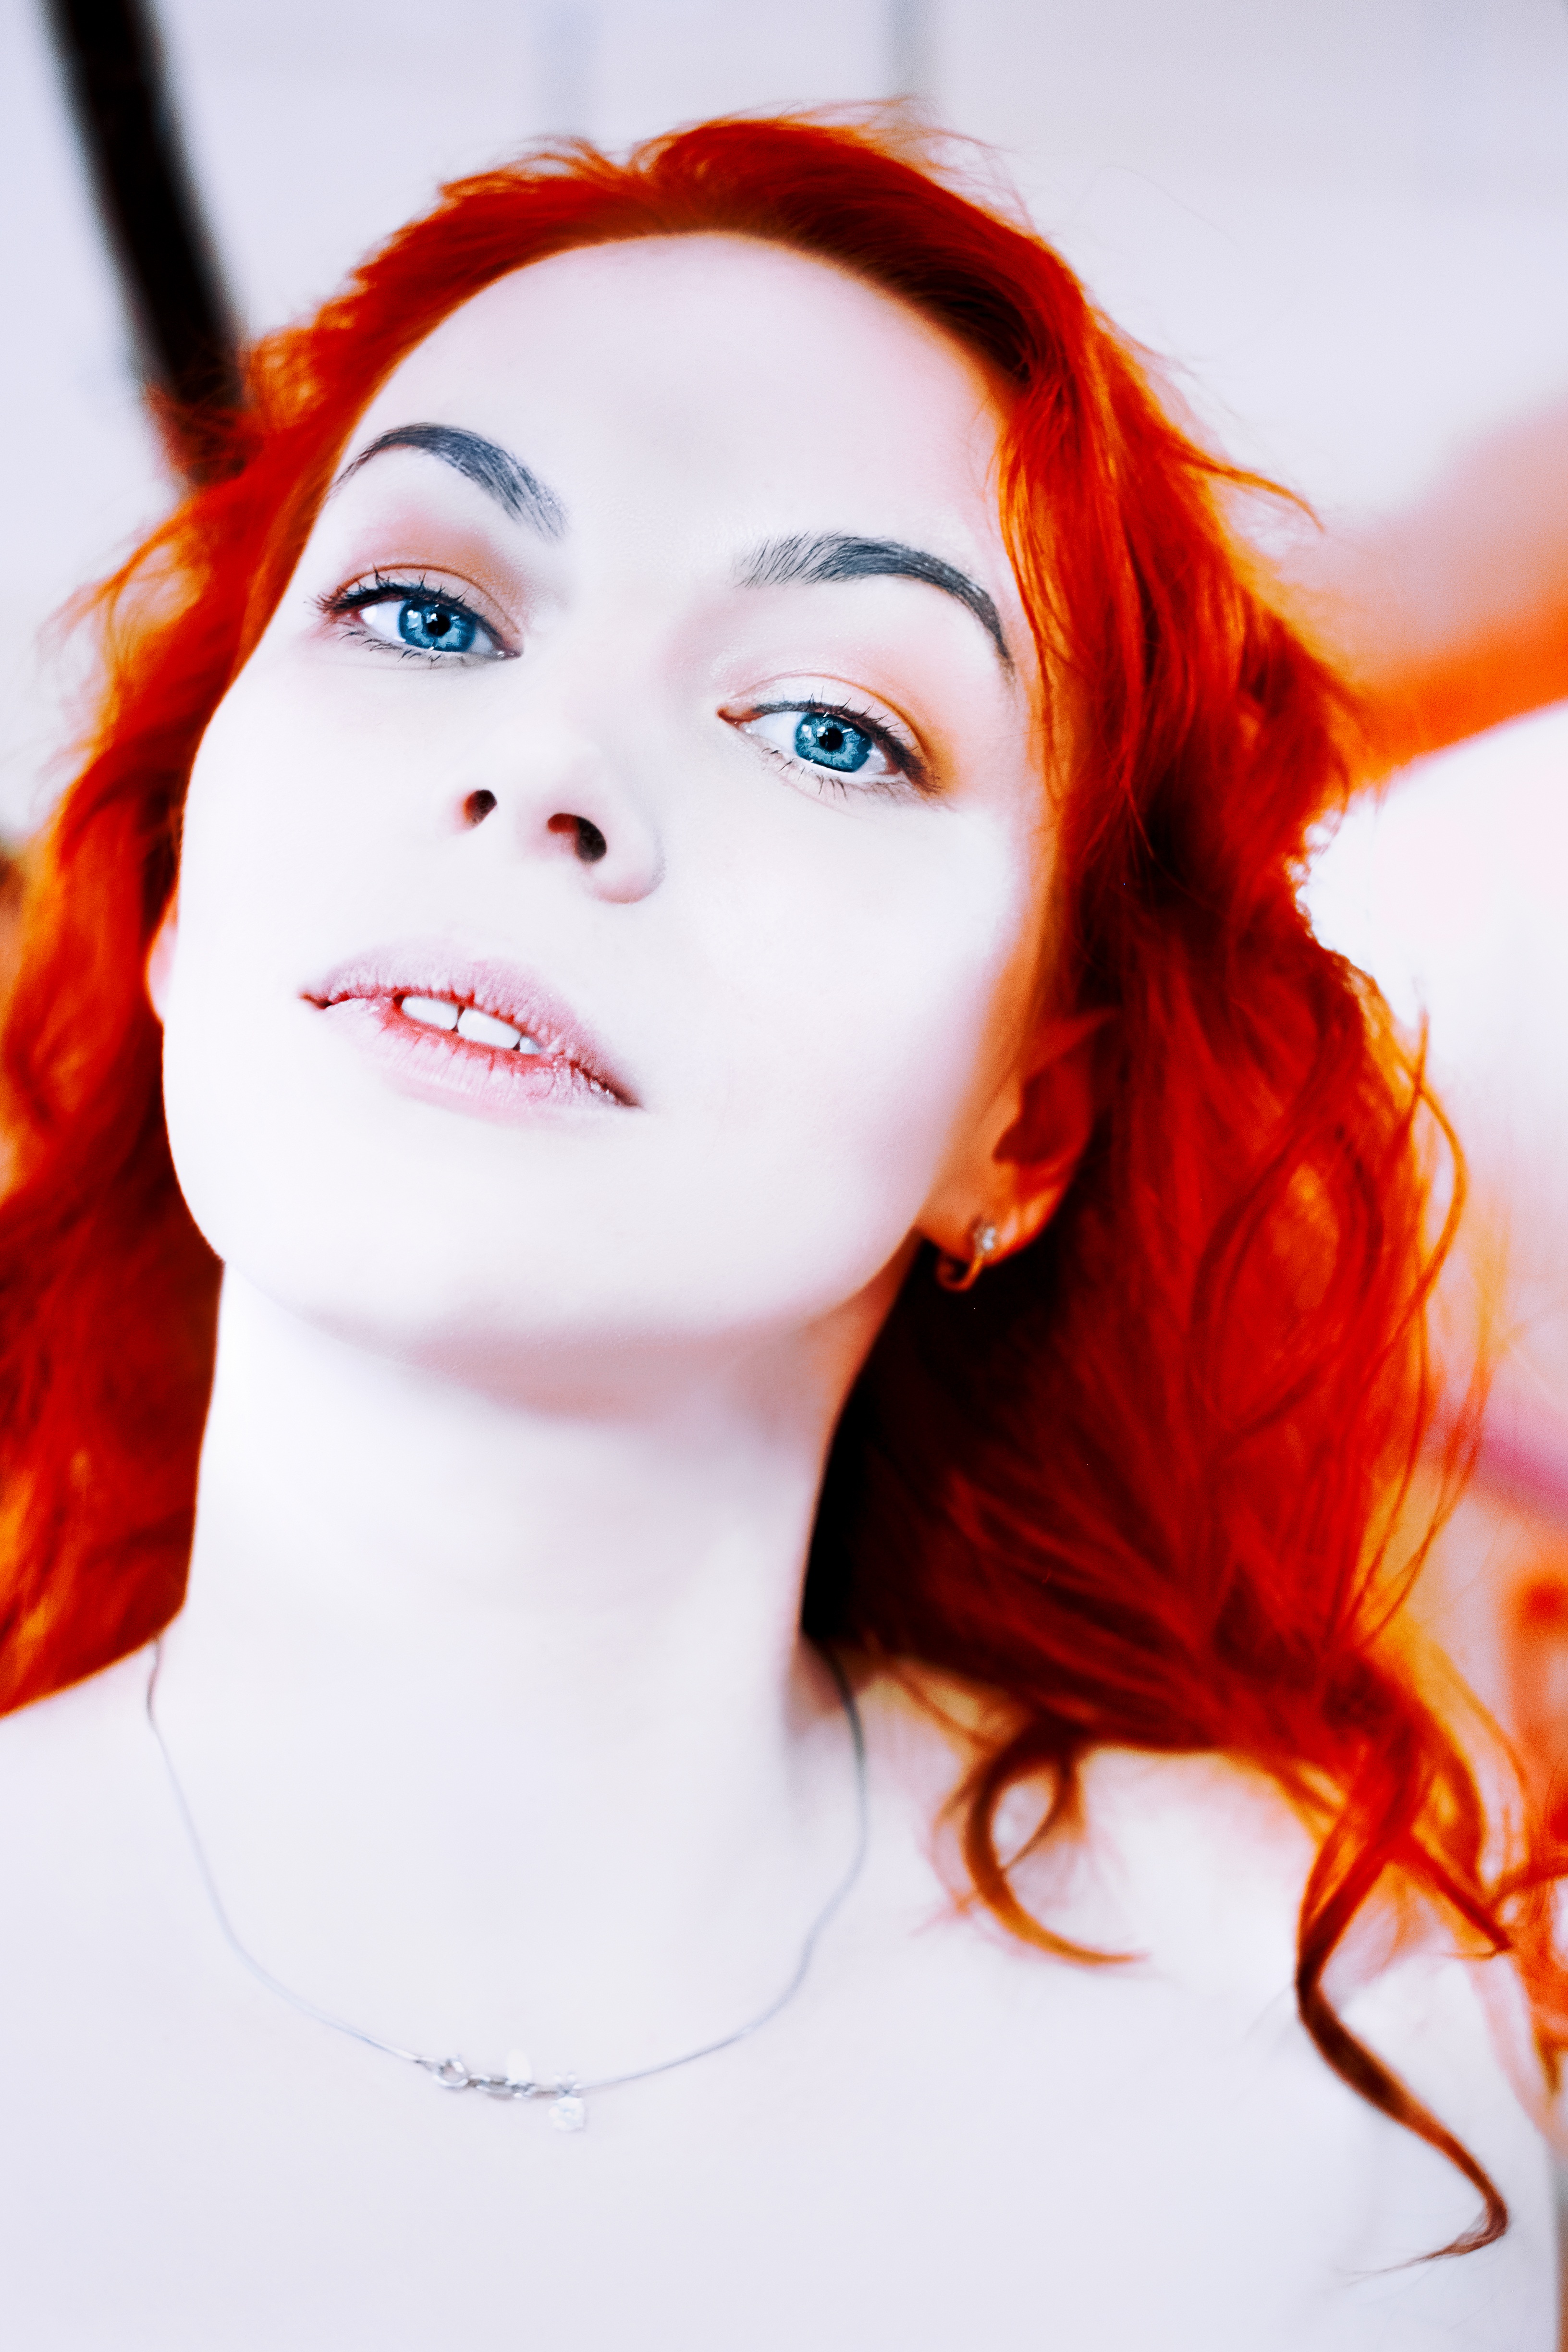
person, girl, woman, hair, photography, portrait, model, red, color, fashion, lady, hairstyle, red hair, close up, face, eyes, eye, head, skin, lips, beauty, beautiful, organ, mood, photo shoot, portrait of a girl, sense, hair coloring, human hair color